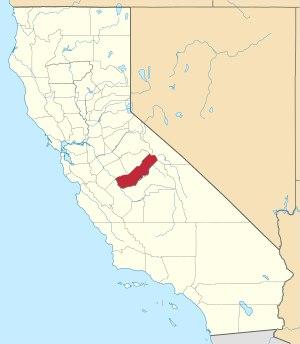
Ceci est la liste des lieux historiques inscrits sur le registre national dans le comté de Madear en Californie.